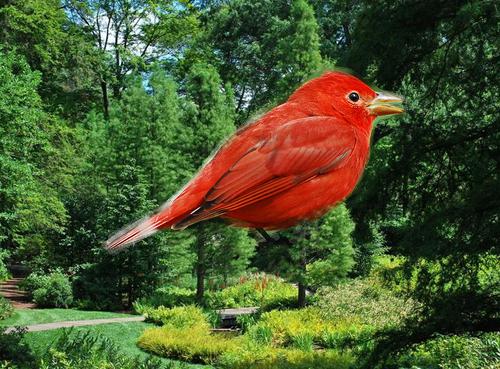
Bird species: Summer_Tanager
Bird type: landbird
Background: land